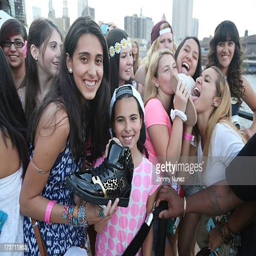
guests attend the album release party